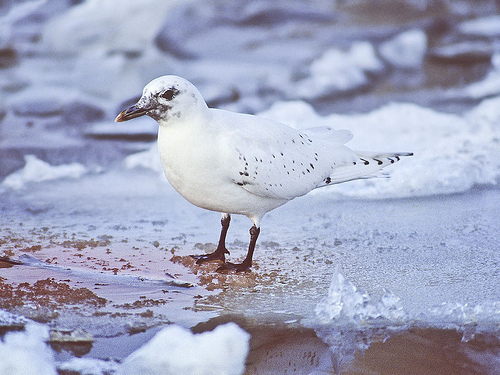
this white bird with a yellow tipped beak and black legs lives in a cold environment.
this is a white bird with black spots and black feet and beak.
a smaller bird with a grey flecked eyebrow and throat and a black and orange tipped bill.
this bird has a white overall color aside from a few patches of black all over its head and wings.
a medium white bird with a orange tip on the bill.
this bird is all white with black spots covering its secondaries, wingbars, coverts, primaries and outer rectrices.
this bird has wings that are white and has some black spots
this is a white sea gull with black spots on the wings, face, and tail.
this bird has a white crown as well as a black billa white bird with black dots and black feet.
Species: Ivory Gull